Breakfast cereal

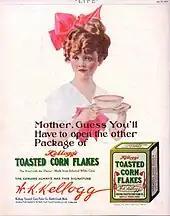
1910 Kellogg's Corn Flakes advertisement

Packaged breakfast cereals were considerably more convenient than a product that had to be cooked, and as a result of this convenience (and clever marketing), they became popular. Battle Creek, Michigan, was a center both of the Seventh-day Adventist Church and of innovation in the ready-to-eat cereal industry, and indeed, the church had a substantial impact on the development of cereal goods through the person of John Harvey Kellogg (1851–1943). Son of an Adventist factory owner in Battle Creek, Kellogg was encouraged by his church to train in medicine at Bellevue Hospital Medical College in New York City in 1875. After graduating, he became medical superintendent at the Western Health Reform Institute in Battle Creek, established in 1866 by the Adventists to offer their natural remedies for illness. Many wealthy industrialists came to Kellogg's sanitarium for recuperation and rejuvenation.